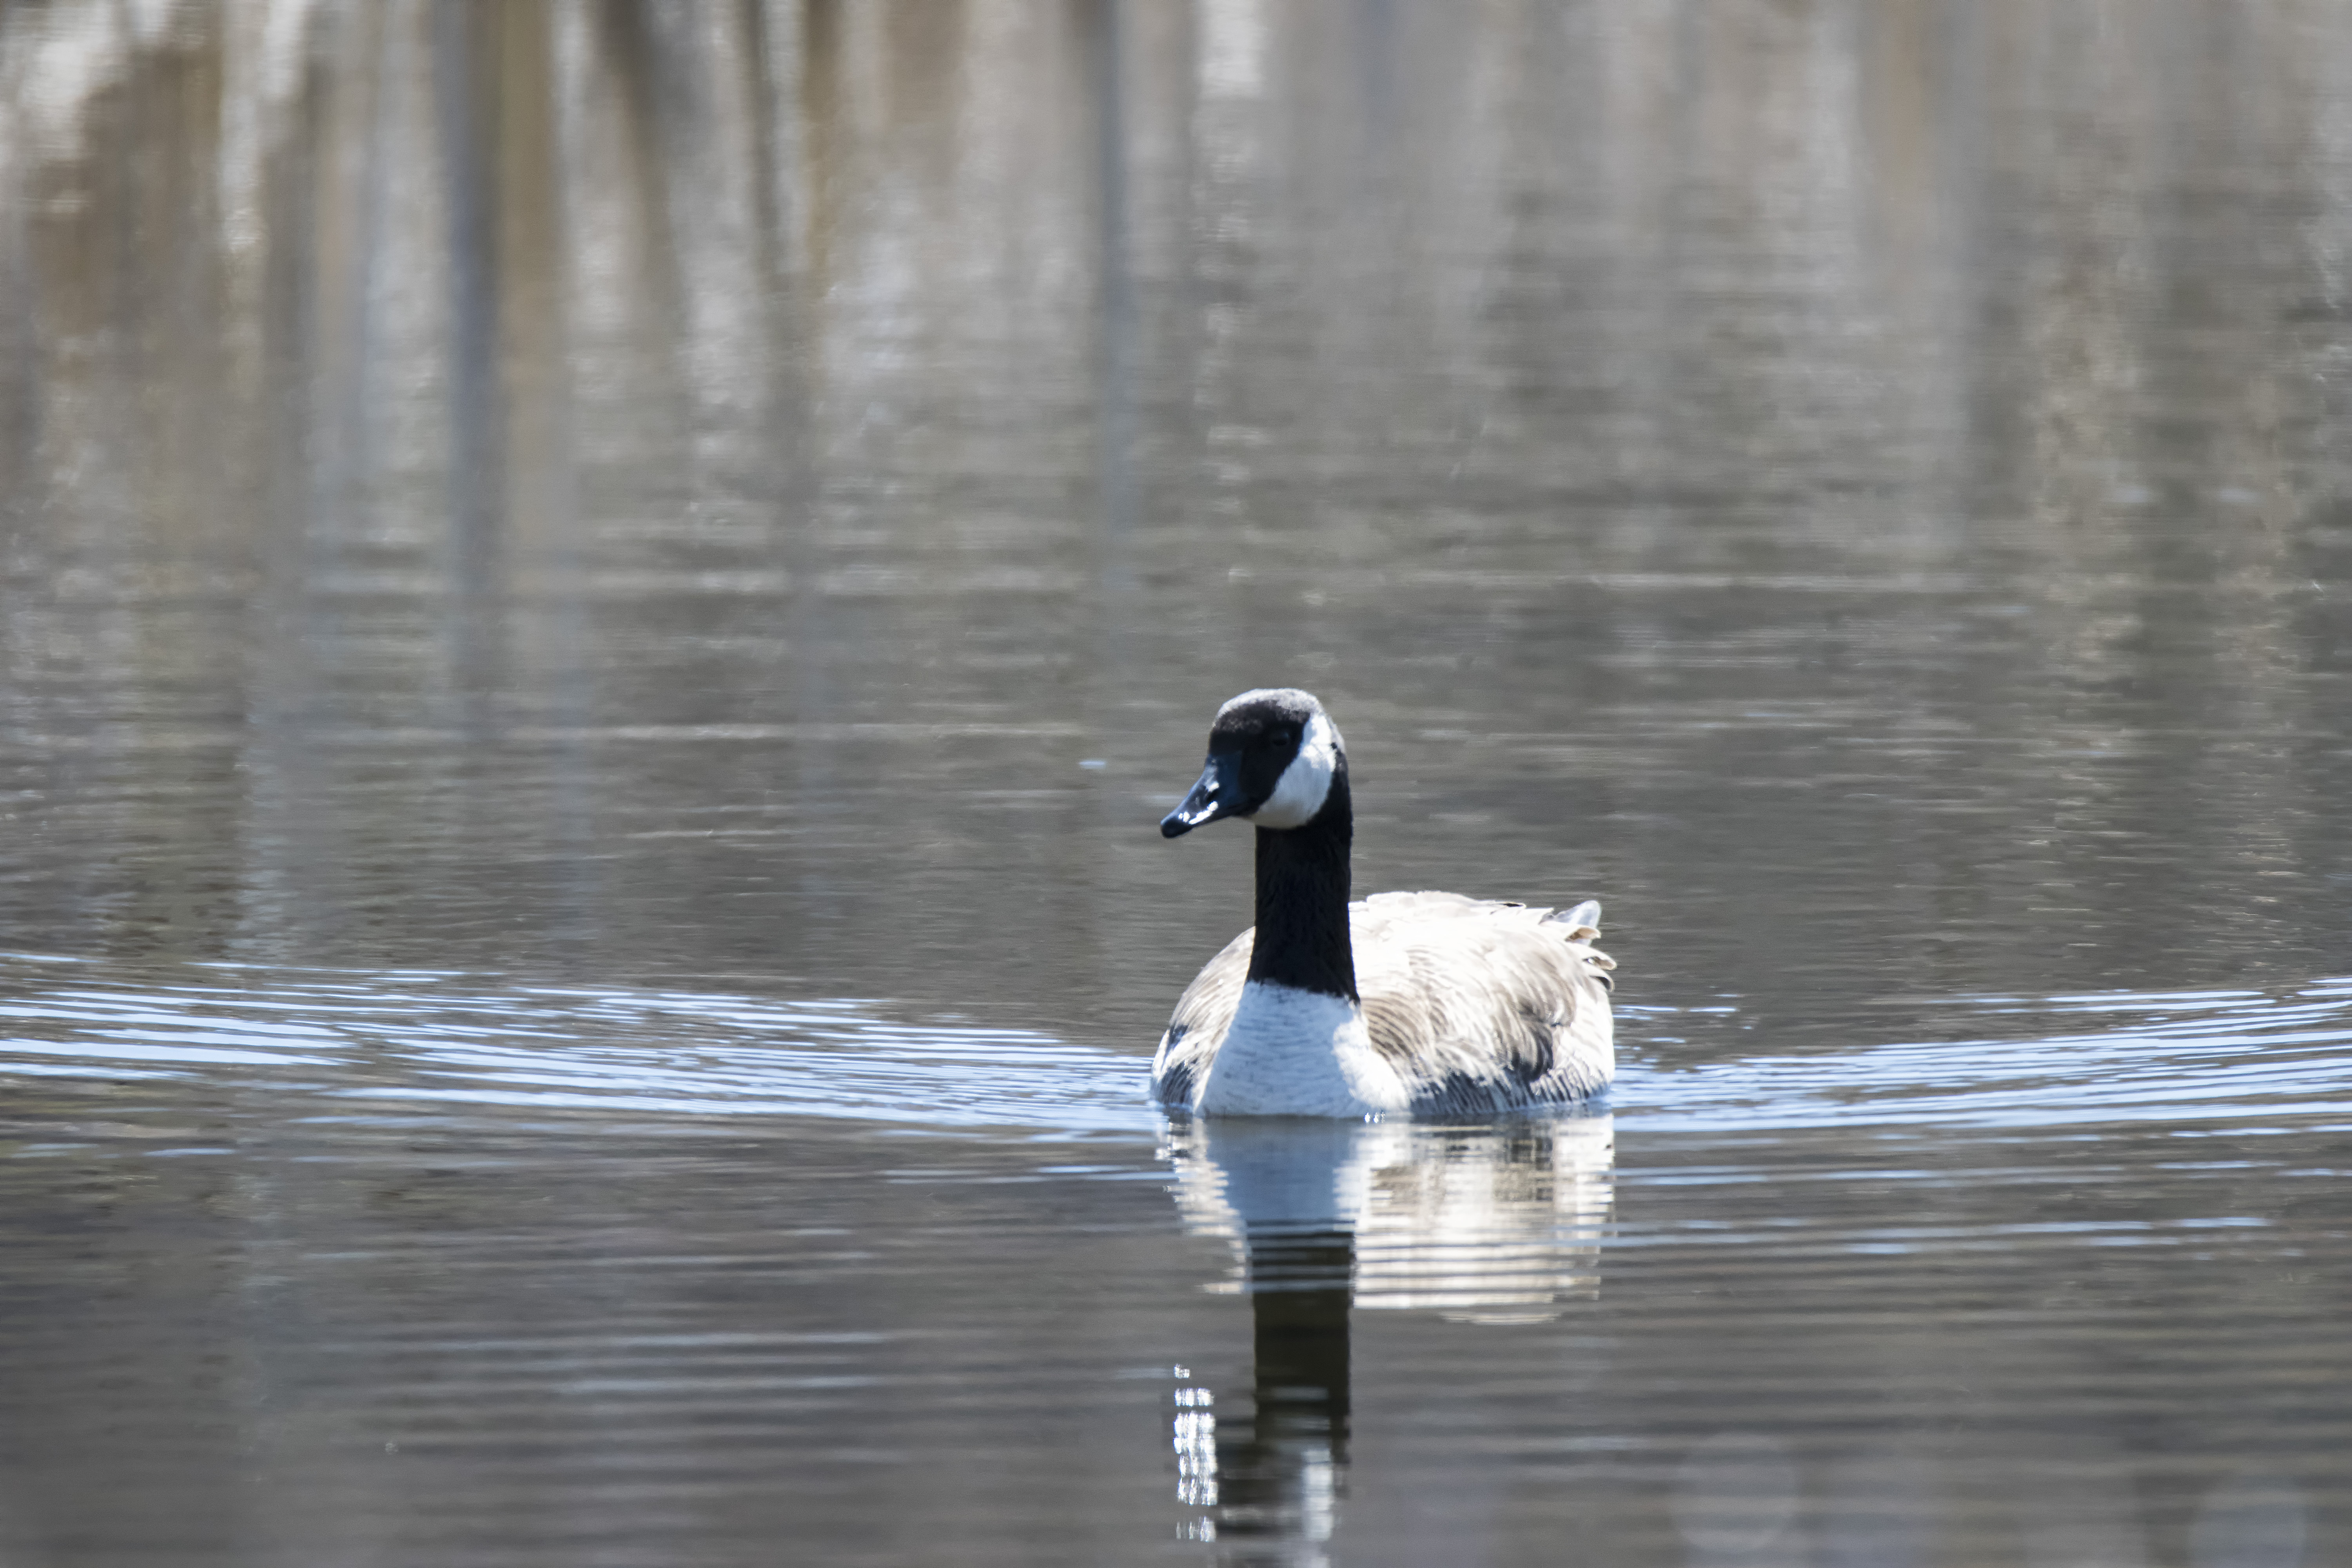
water, winter, bird, wildlife, reflection, fauna, swan, duck, canada, goose, vertebrate, quebec, waterfowl, water bird, mallard, du, sherbrooke, oiseau, bernache, ducks geese and swans